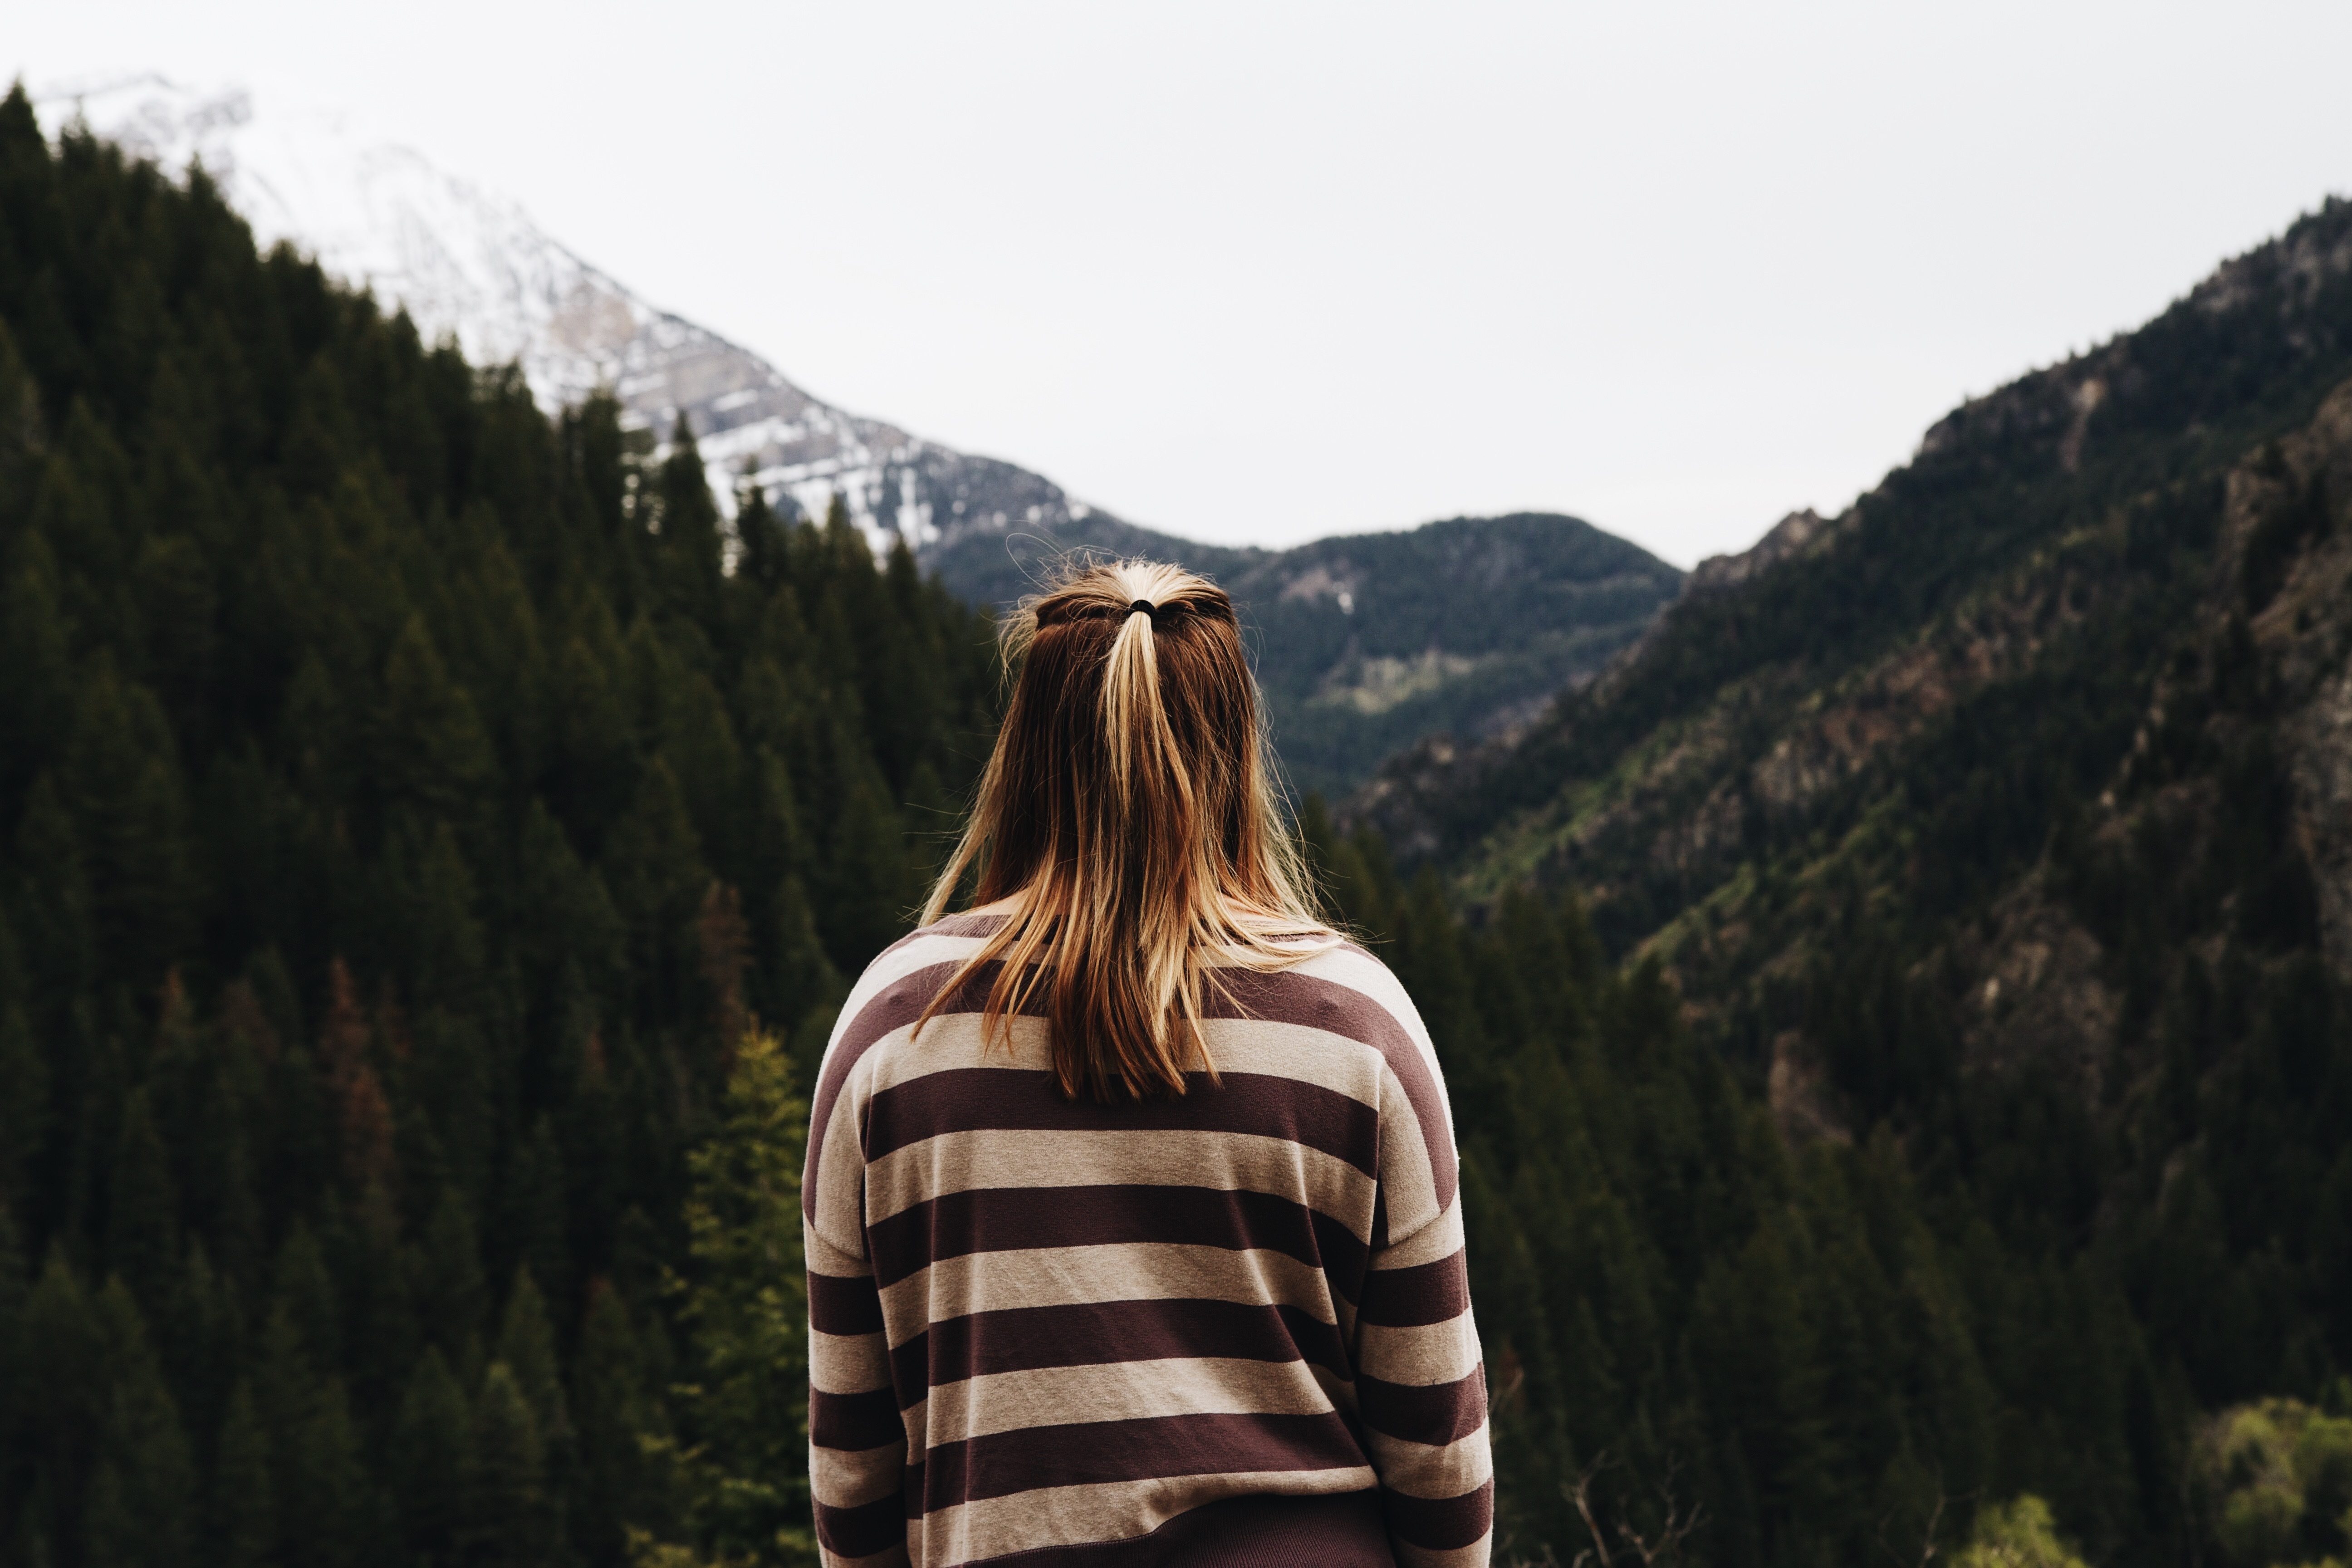
tree, nature, forest, rock, wilderness, walking, person, mountain, girl, woman, hair, hiking, sunlight, adventure, perspective, alone, looking, female, thinking, thoughtful, head, mountainous landforms